Carl Milles

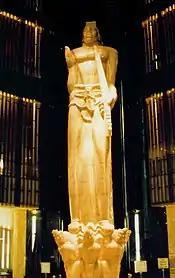
"Indian God of Peace", Saint Paul City Hall and Ramsey County Courthouse, Saint Paul, Minnesota

Carl Milles (23 June 1875 – 19 September 1955) was a Swedish sculptor. He was married to artist Olga Milles (née Granner) and brother to Ruth Milles and half-brother to the architect Evert Milles. Carl Milles sculpted the Gustaf Vasa statue at the Stockholm Nordic Museum, the Poseidon statue in Gothenburg, the Orpheus group outside the Stockholm Concert Hall, and the Fountain of Faith in Falls Church, Virginia. His home near Stockholm, Millesgården, became his resting place and is now a museum.